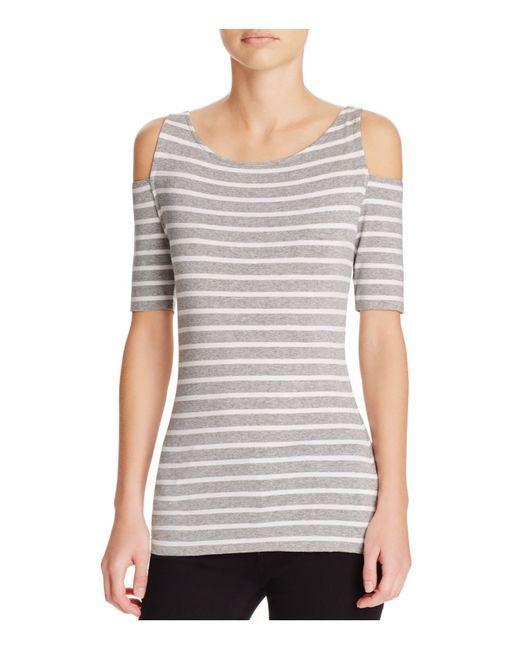
Grau-weiß gestreiftes, schulterfreies, kurzärmliges Oberteil